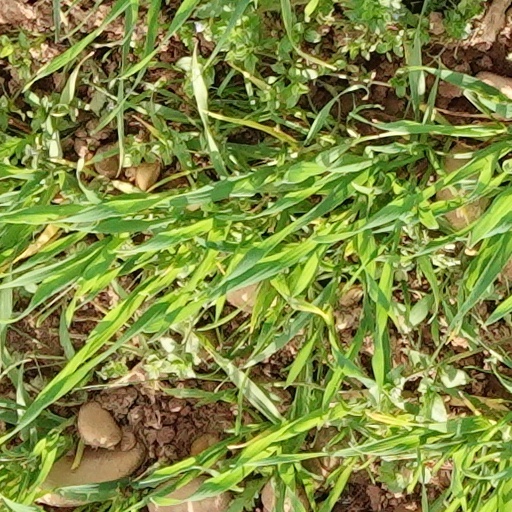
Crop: wheat